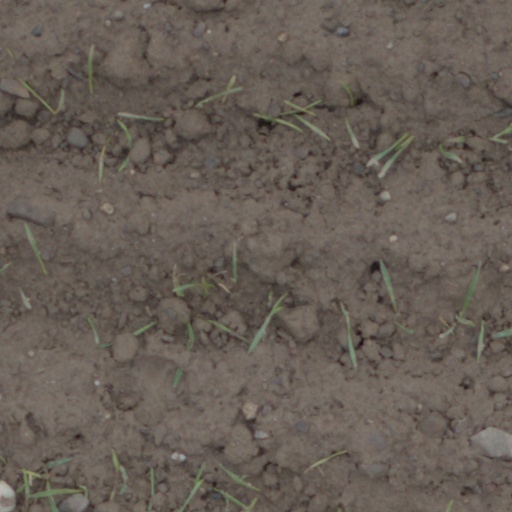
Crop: wheat